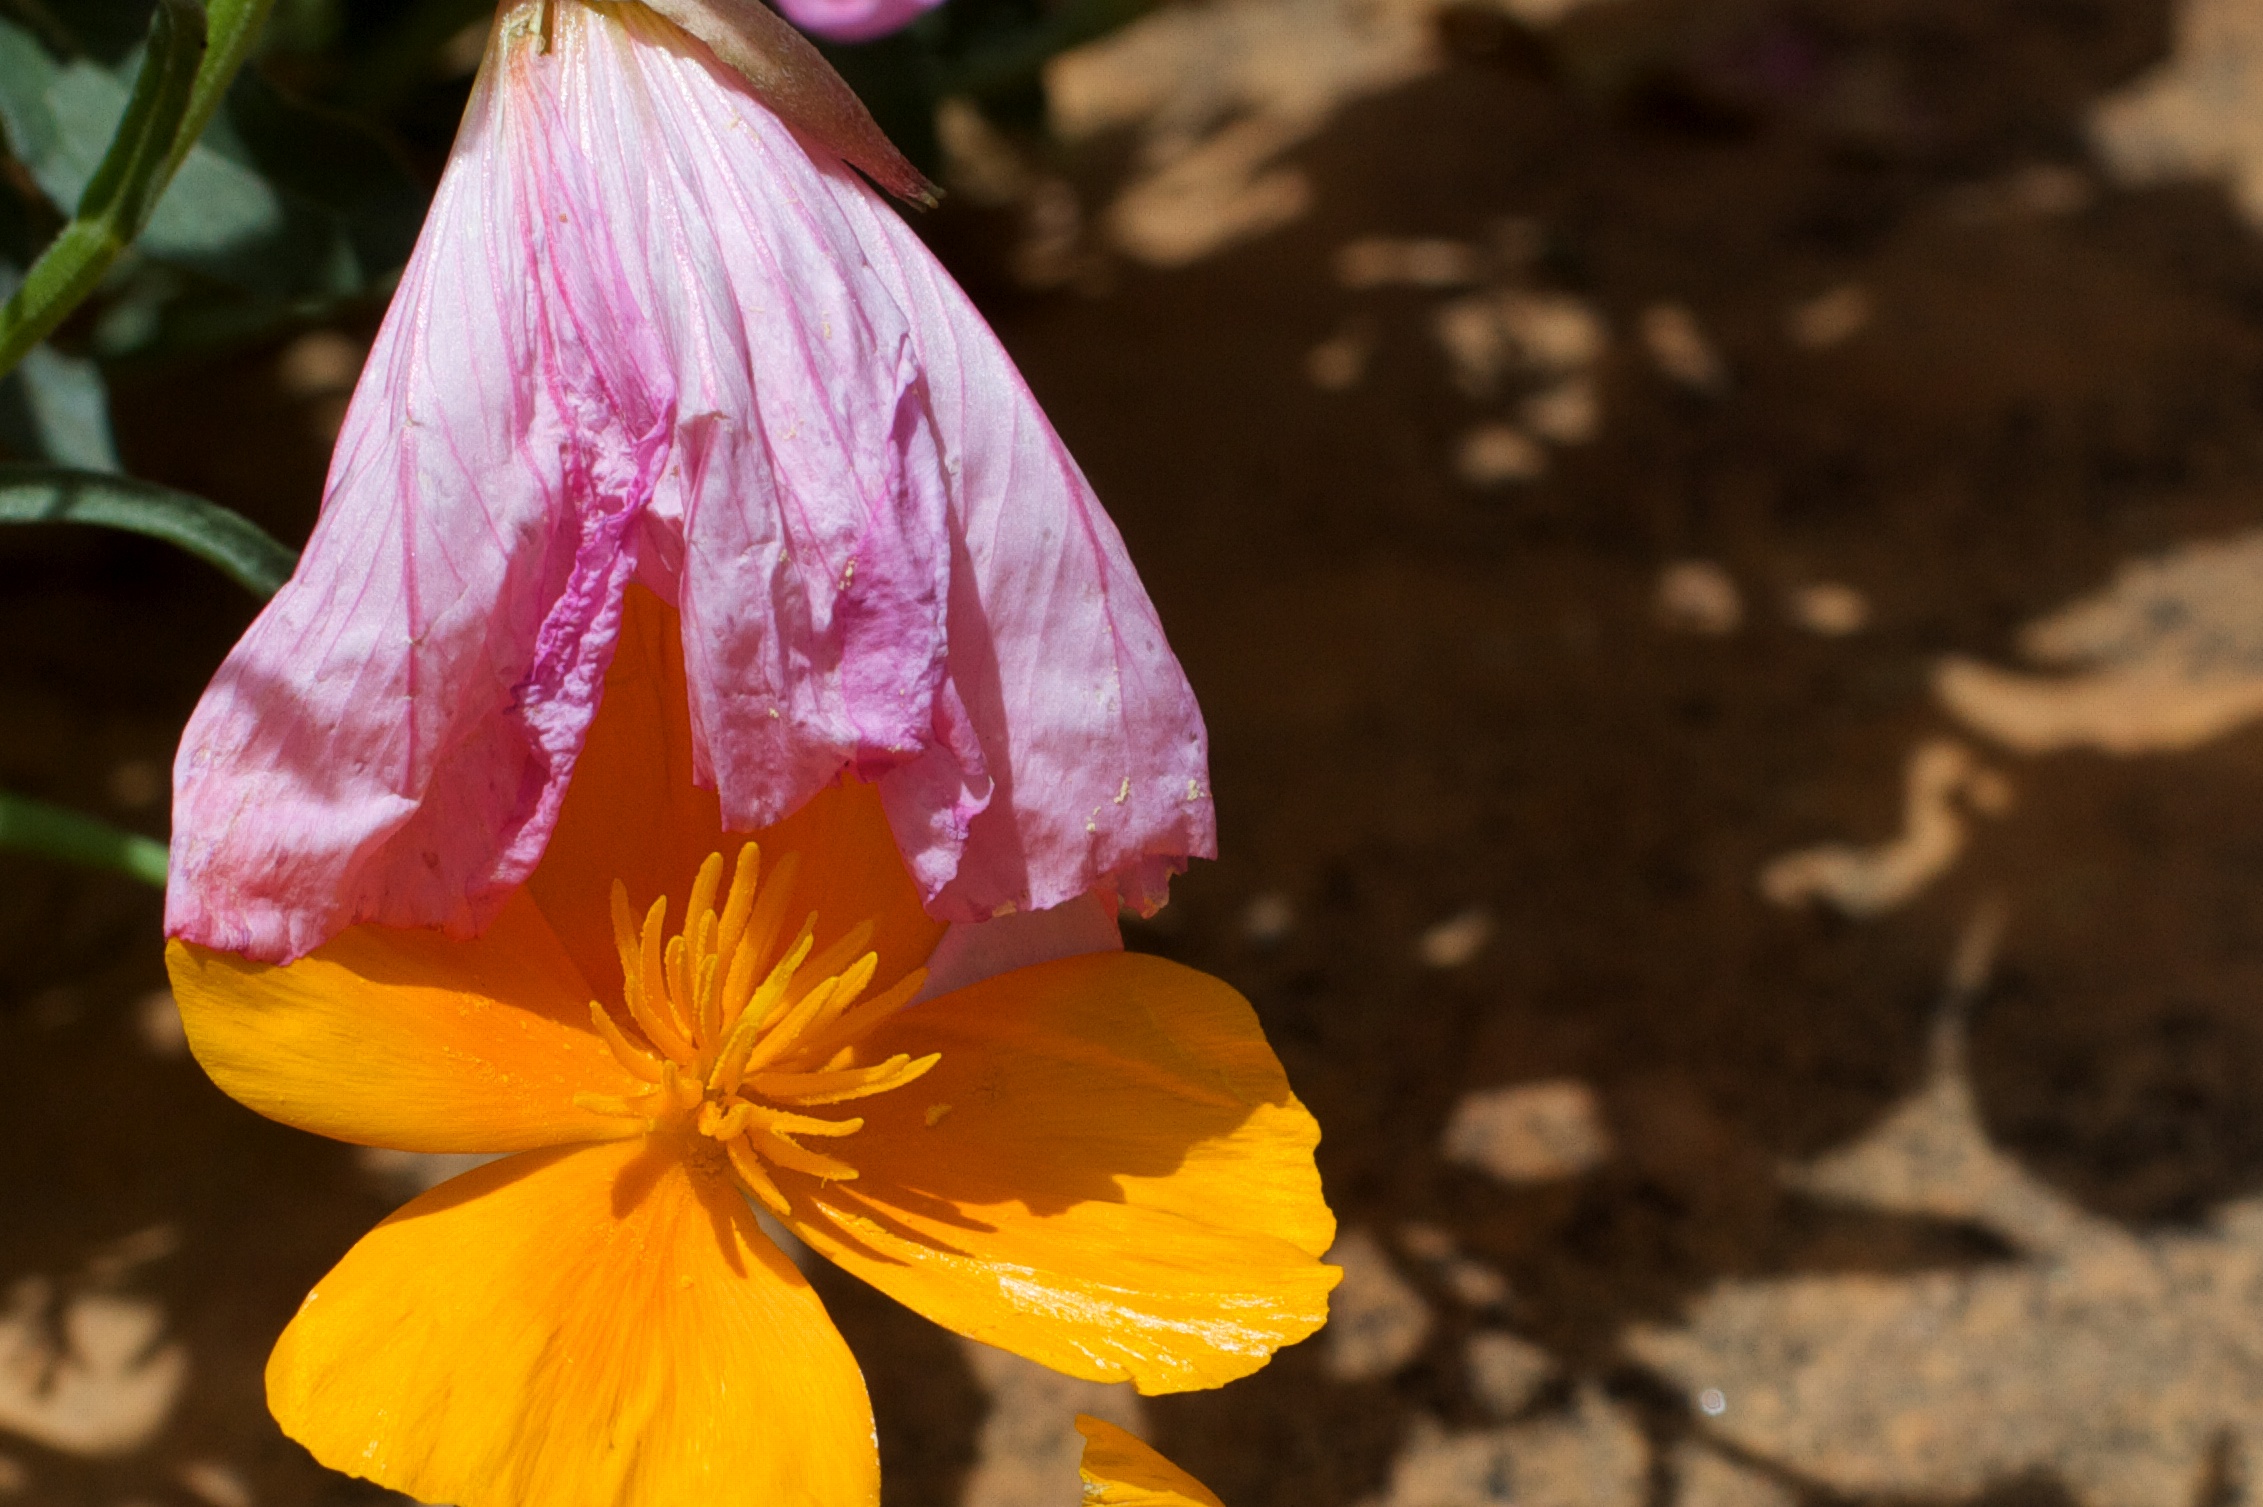
nature, blossom, plant, photography, leaf, flower, petal, botany, yellow, flora, wildflower, close up, macro photography, flowering plant, land plant